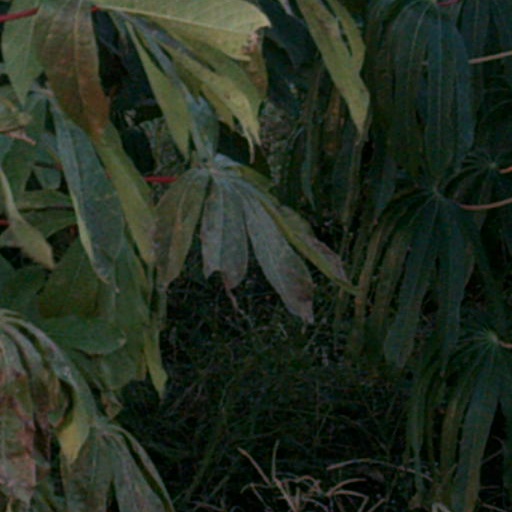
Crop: cassava